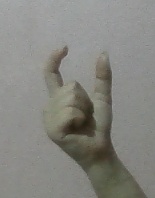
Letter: nun